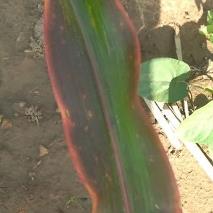
Crop: Maize
Condition: abiotic-disease-d